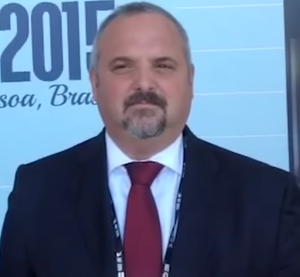
David Borrelli est un homme politique italien. Député européen depuis 2014, il est membre du Mouvement 5 étoiles jusqu'en février 2018.